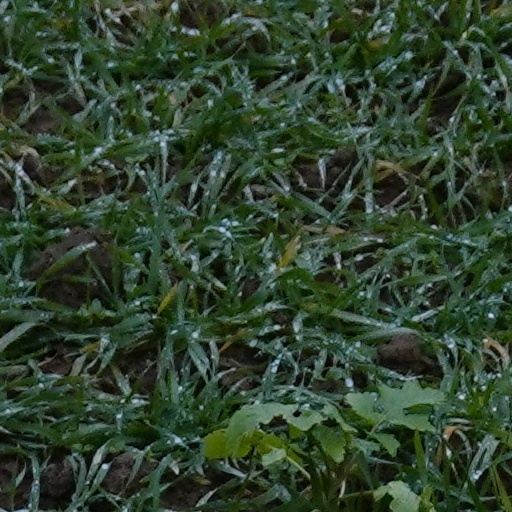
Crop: wheat